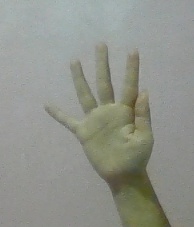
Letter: sheen